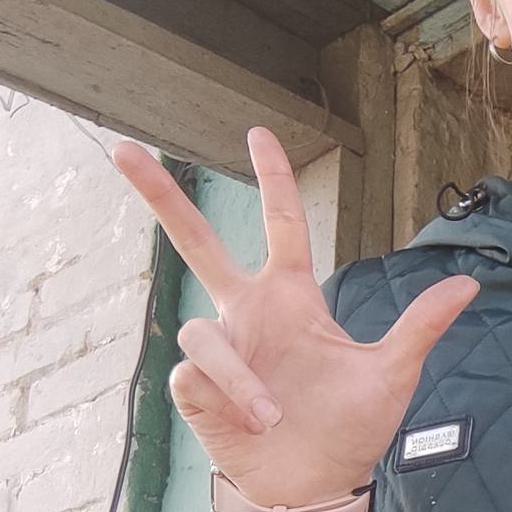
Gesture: three2